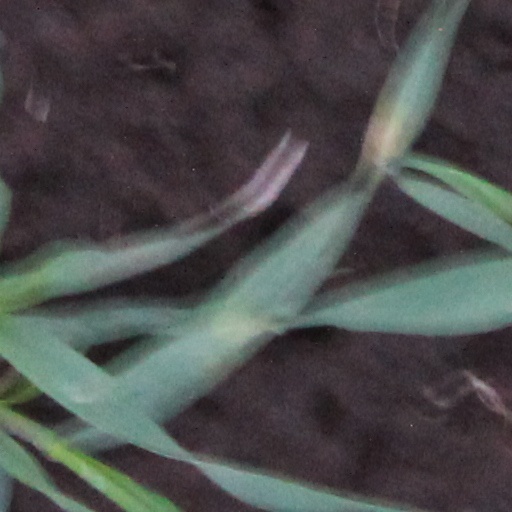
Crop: wheat